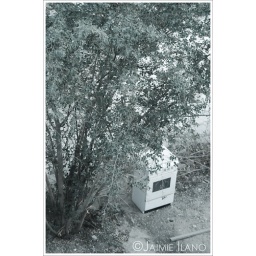
I was on the rooftop then i saw a stove beside a tree on our backyard.